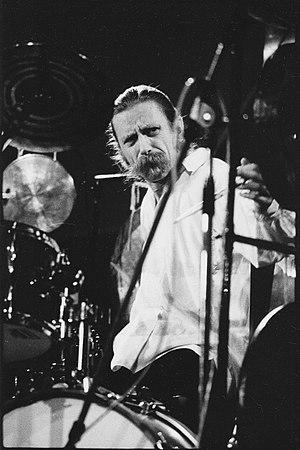
Edward Vesala, né Martti Vesala le 15 février 1945, et mort le 4 décembre 1999 est un batteur, chef d'orchestre et compositeur de jazz finlandais.